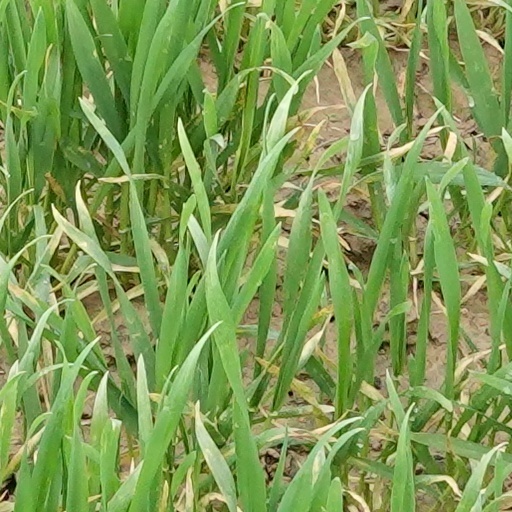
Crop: wheat